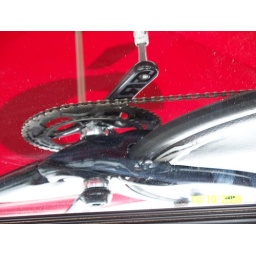
They had a mirror under the bike to show the hidden caliber. You still can't see it!!